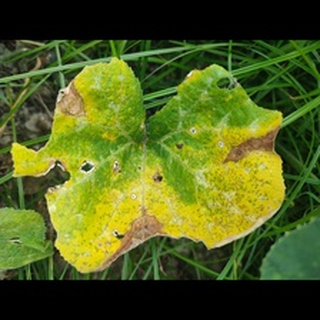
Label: pumpkin_downy_mildew